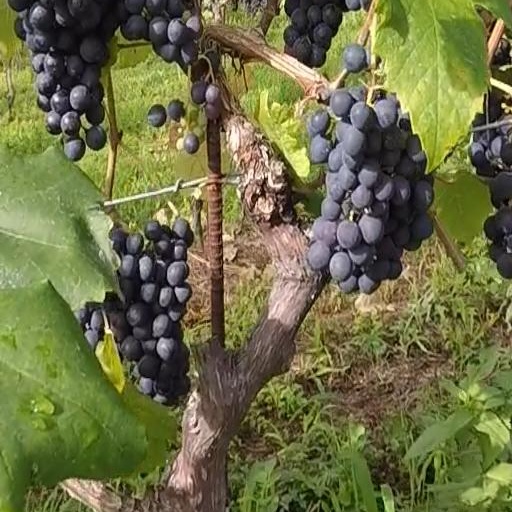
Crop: grape